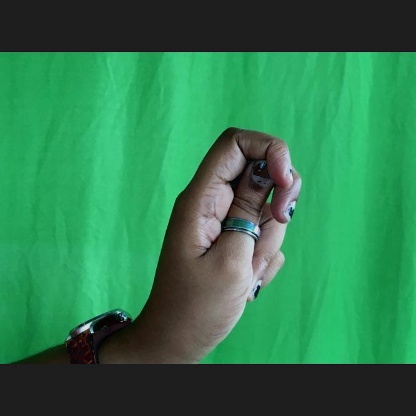
Mudra: Katakamukha